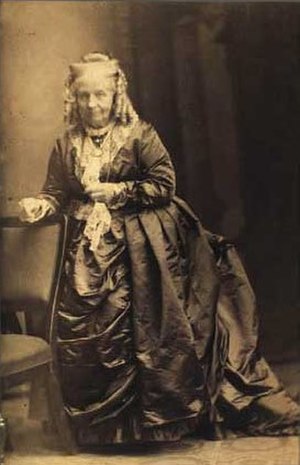
Augusta Marie Hall
Augusta Marie Hall som ældre